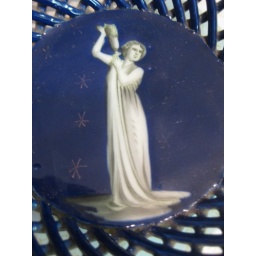
One woman in the bowl of an opena weave basket